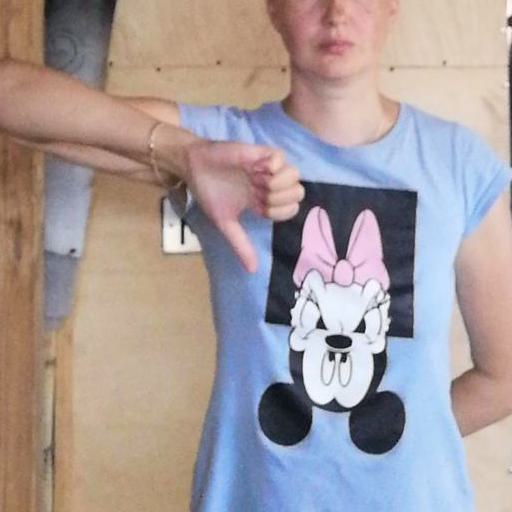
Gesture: dislike